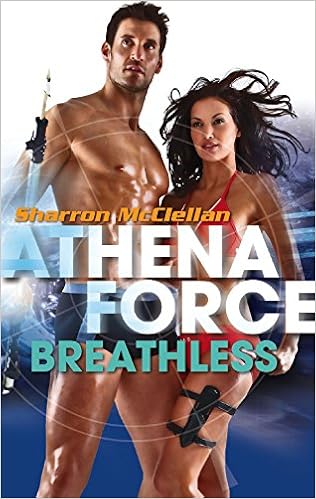
Breathless (Athena Force, 24)
Category: Books
Review Sharron McClellan's Breathless (4.5 stars) is the perfect next step in the Athena Force series. McClellan makes her characters realistic and exciting at the same time, and her story is incredibly gripping. -- Romantic Times Magazine, Alexandra Kay, February 2008 The danger fueling the romantic suspense stories by Sharron McClellan is always masterfully implemented, keeping the reader enthralled from beginning to end. ...BREATHLESS has engaging dialogue, credible characters and thrilling action which hold readers captivated all through the book. -- Cataromance, Amelia Richard, (5 Stars)
Features: Athena Academy's darkest nemesis is gunning for her, but USMC Combatant Diver Jessica Whittaker is not easily intimidated. Without thinking twice, she volunteers to help bring down the school's deadliest enemy. Her assignment: an expeditionary mission aboard a sunken ship. Salvaging for clues on an abandoned vessel should have been simple. But a hostile force—and an unbelievably handsome diving buddy—has turned up the heat. If Jess ever wants to set foot on dry land again she'll have to contend with her enemy—and her lover—or risk revealing her deepest secret.